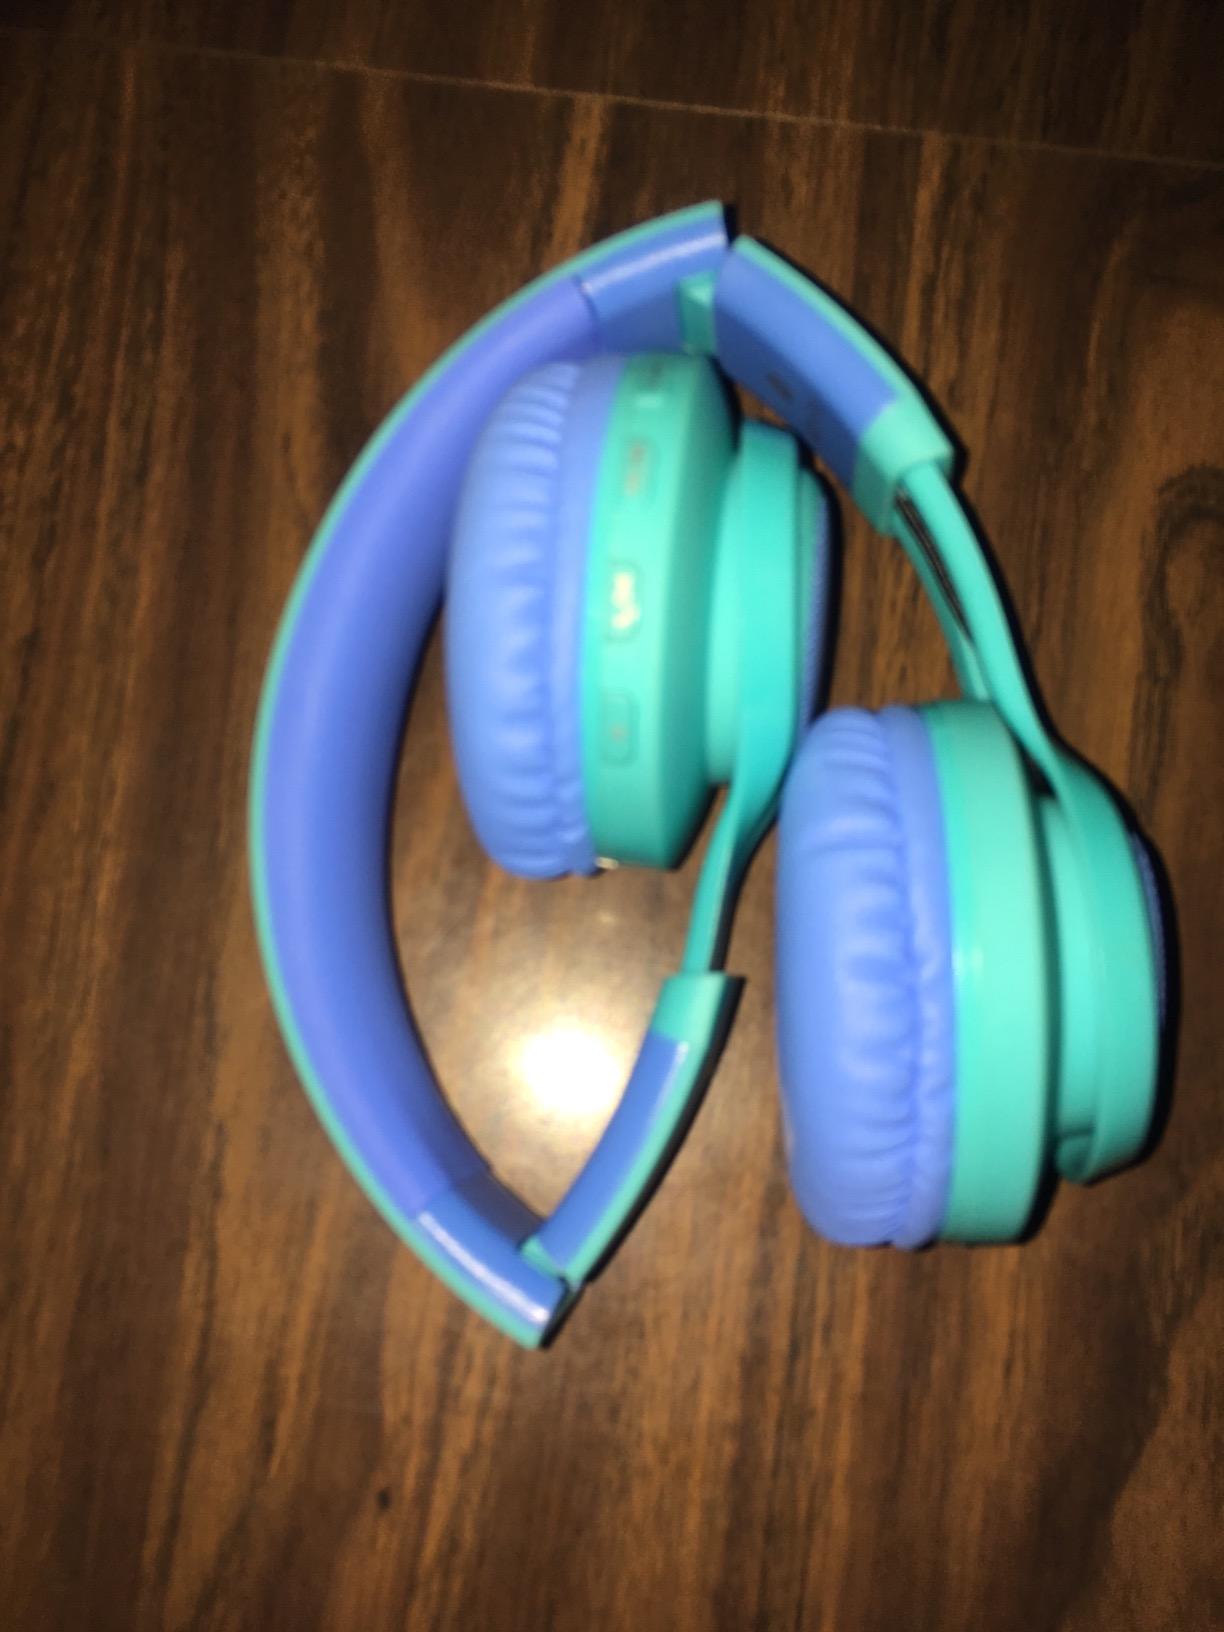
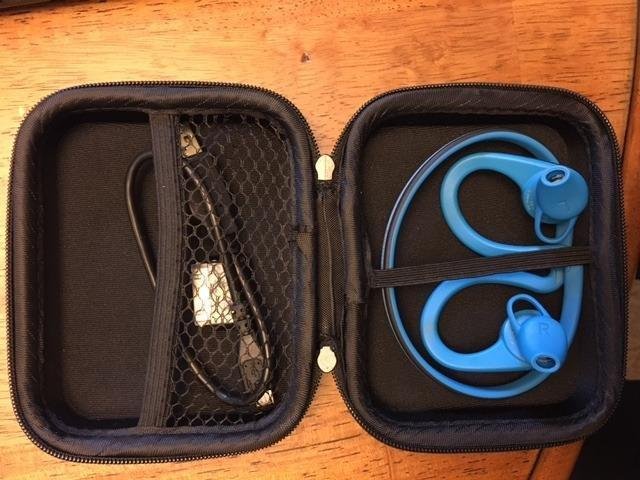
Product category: headphones
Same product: no